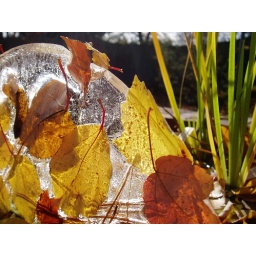
layer of ice picked up off the bird bath and stuck in the whisky barrel pond